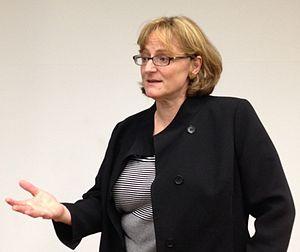
Claudia Megan Urry, ou simplement Meg Urry, est une astrophysicienne américaine. Membre du Space Telescope Science Institute, elle est à la tête du département d'astronomie à l'université Yale depuis 2007. En plus de ses recherches en astronomie et en astrophysique, elle est connue pour son militantisme concernant la place des femmes en astronomie et en sciences, ayant prononcé environ 60 conférences sur le sujet au cours de sa carrière.